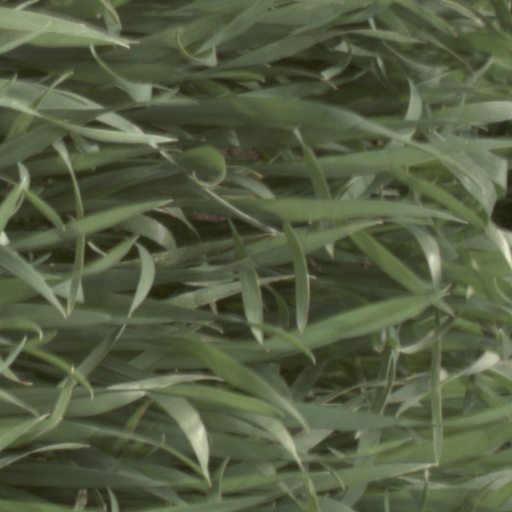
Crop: wheat